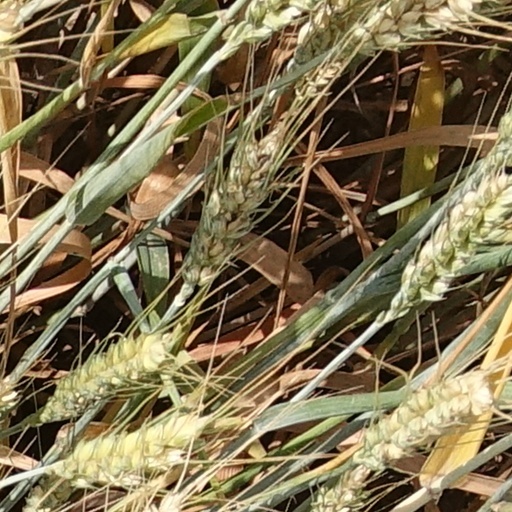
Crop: wheat